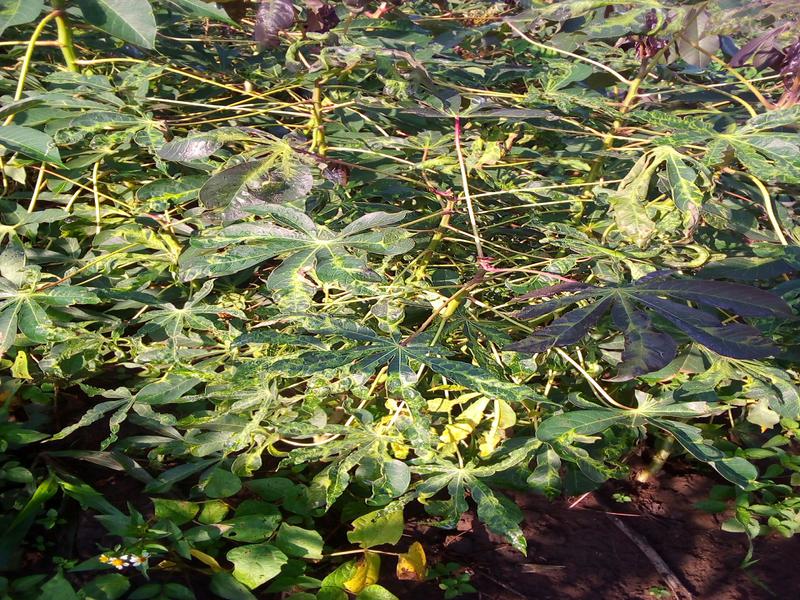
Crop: cassava
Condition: mosaic_disease